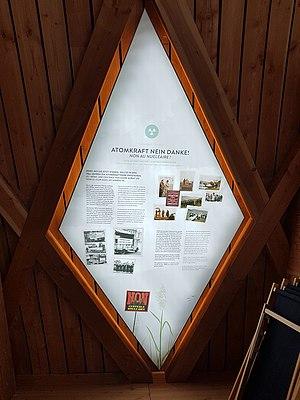
Centre de protection de la nature / Centre d'accueil ""Biodiversum - Camille Gira"" (anciennement ""Nature et Forêt Biodiversum"") à Remerschen (lux.: Rëmerschen ou Riemëschen), commune de Schengen au Grand-Duché de Luxembourg. Architecte: François Valentiny."